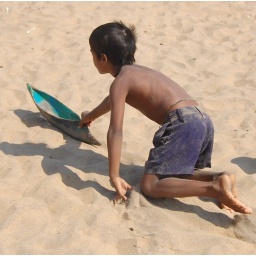
i can make the boat sail in sand